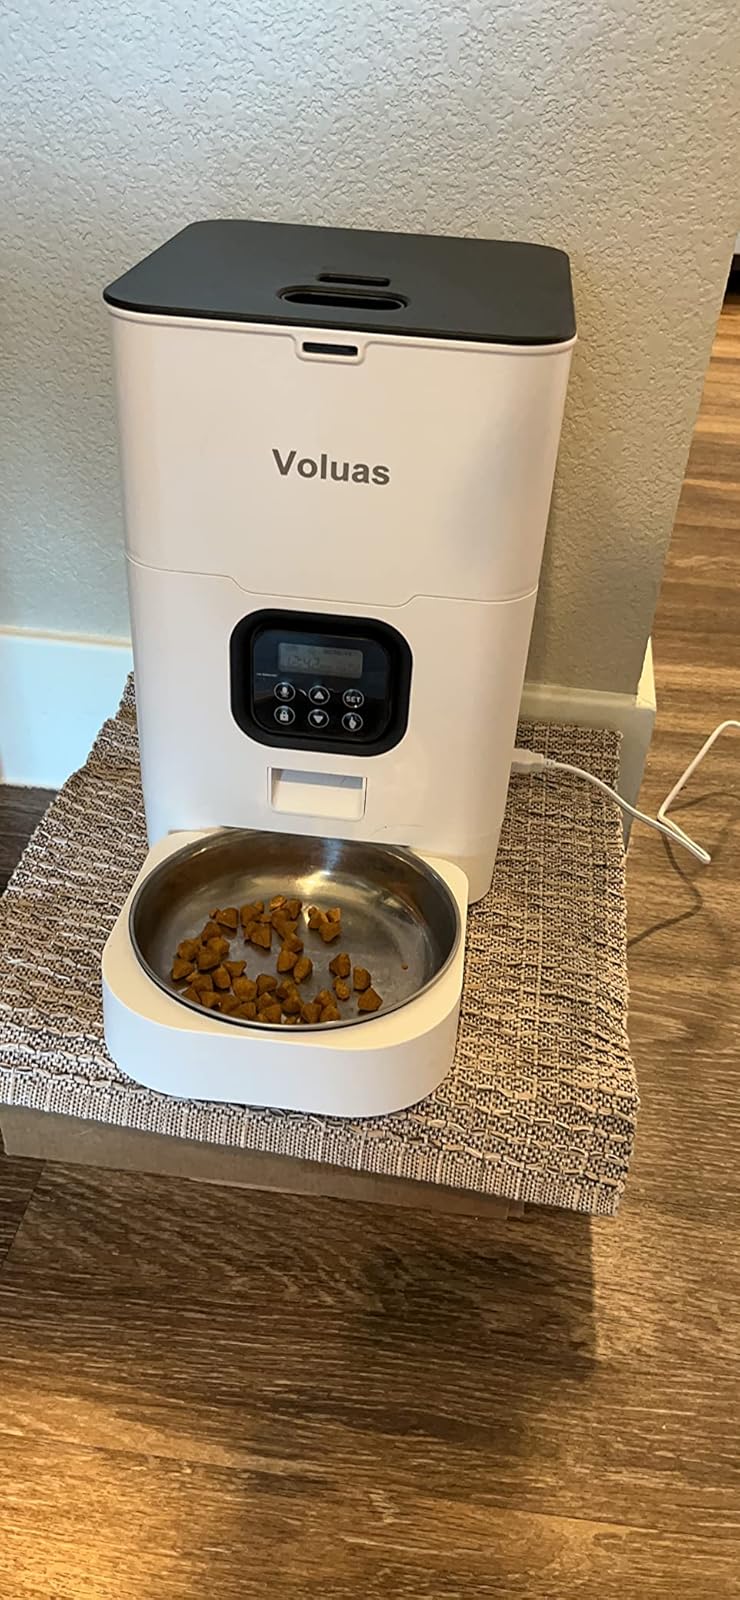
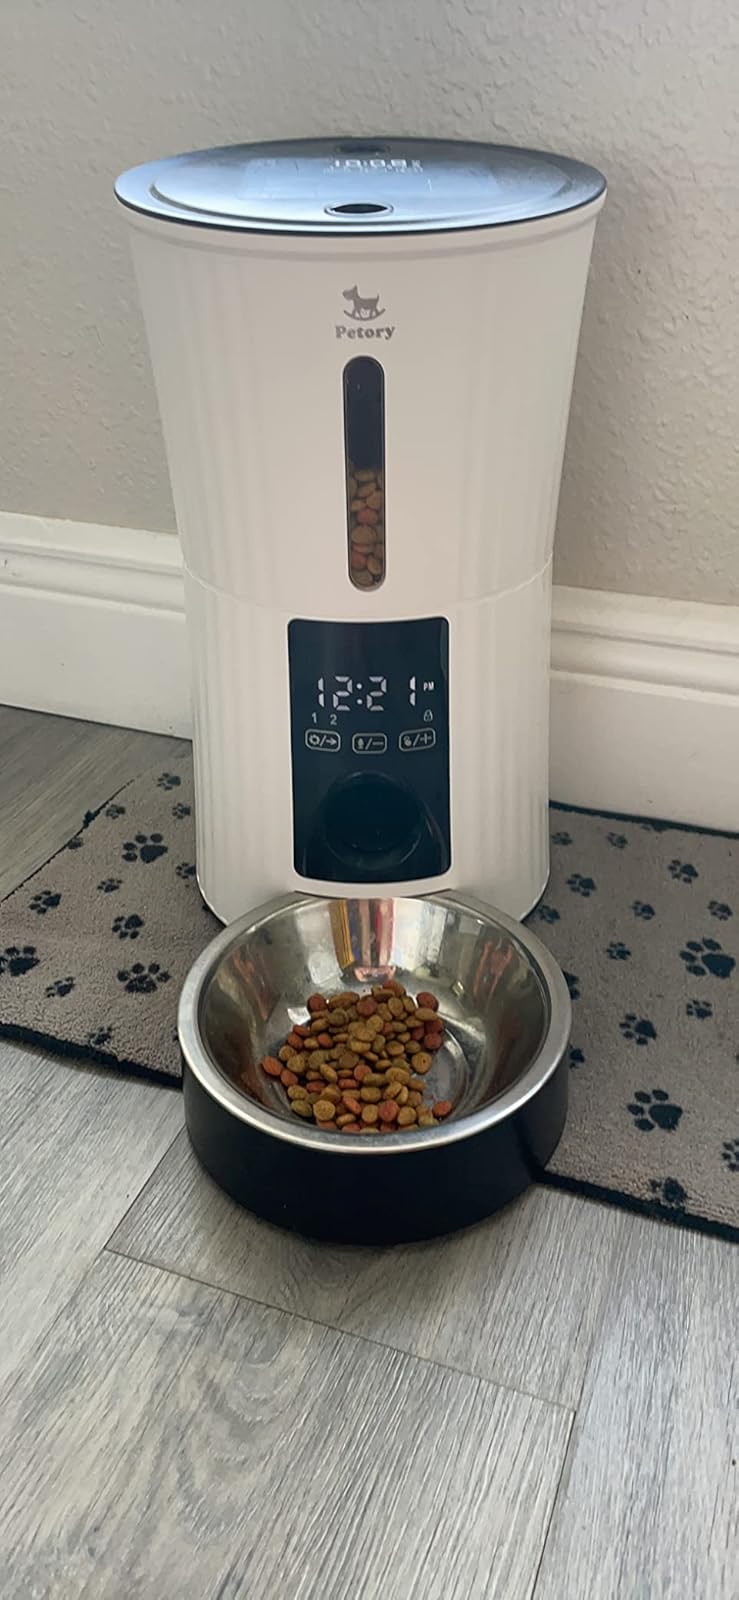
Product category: items_feeder
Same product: no